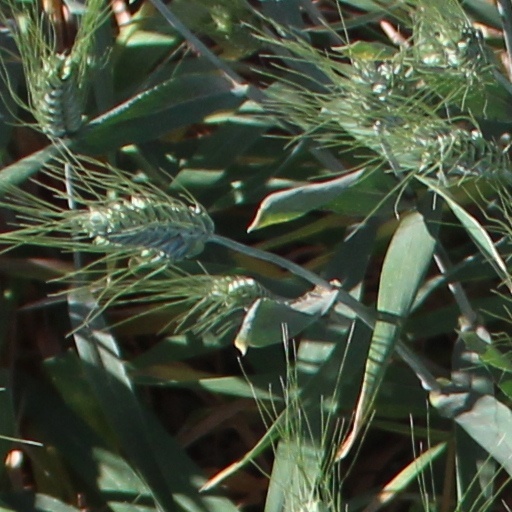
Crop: wheat